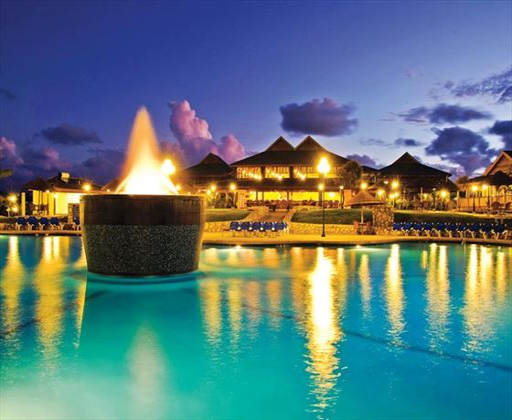
the exterior view at night